Melbourne International Flower and Garden Show

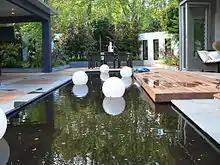
2008 Gold Show Garden Award winner "Reflections", designed by Christian Jenkins Design

The Melbourne International Flower and Garden Show is a flower show held annually since 1995 in early April each year except 2020, in Melbourne, Australia. It is located in the World Heritage Site of Carlton Gardens and the Royal Exhibition Building. It is the largest horticultural event in the southern hemisphere, attracting over 100,000 visitors.